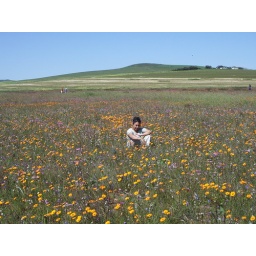
me in a field of flowers